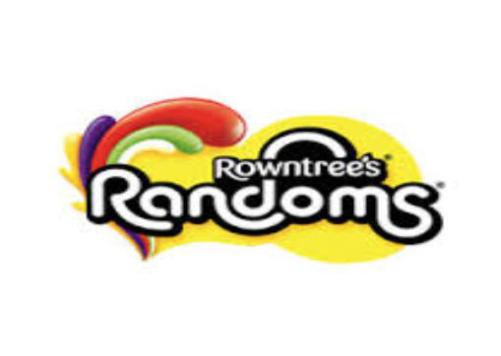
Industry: Food